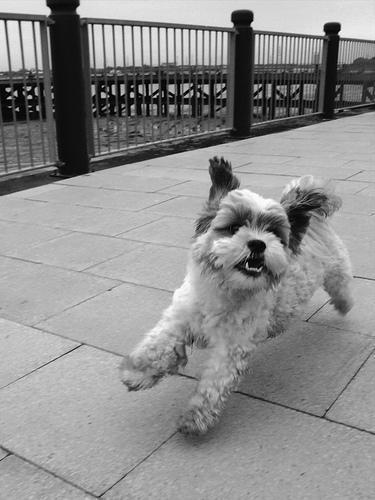
Shih-Tzu